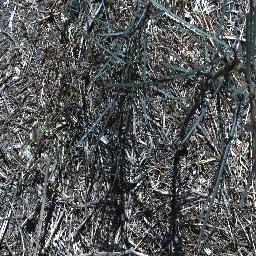
Label: parkinsonia